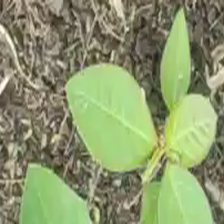
Weed species: Moti_dudhi(Euphorbia_geneculata_L)